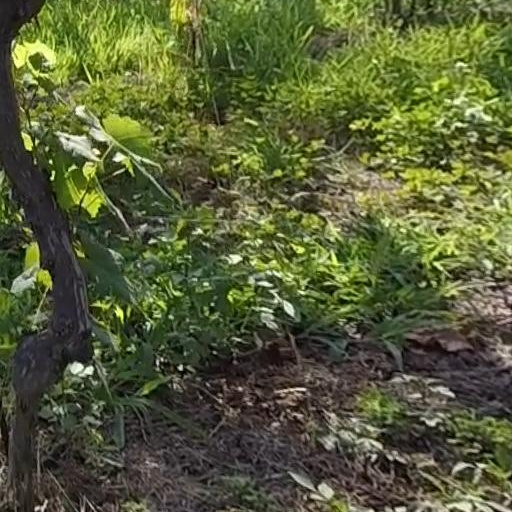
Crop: grape